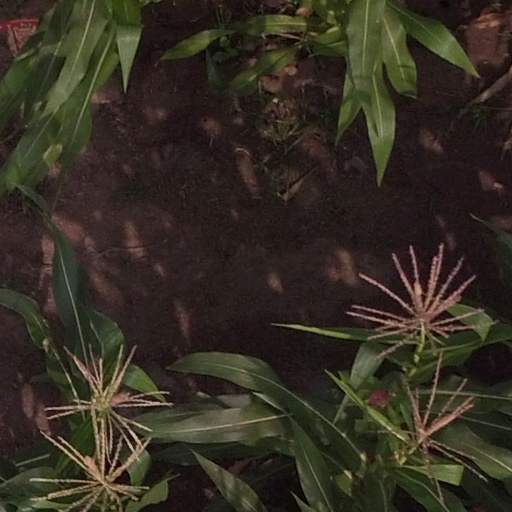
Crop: maize; corn